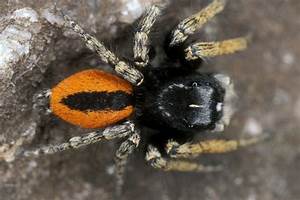
Label: spider